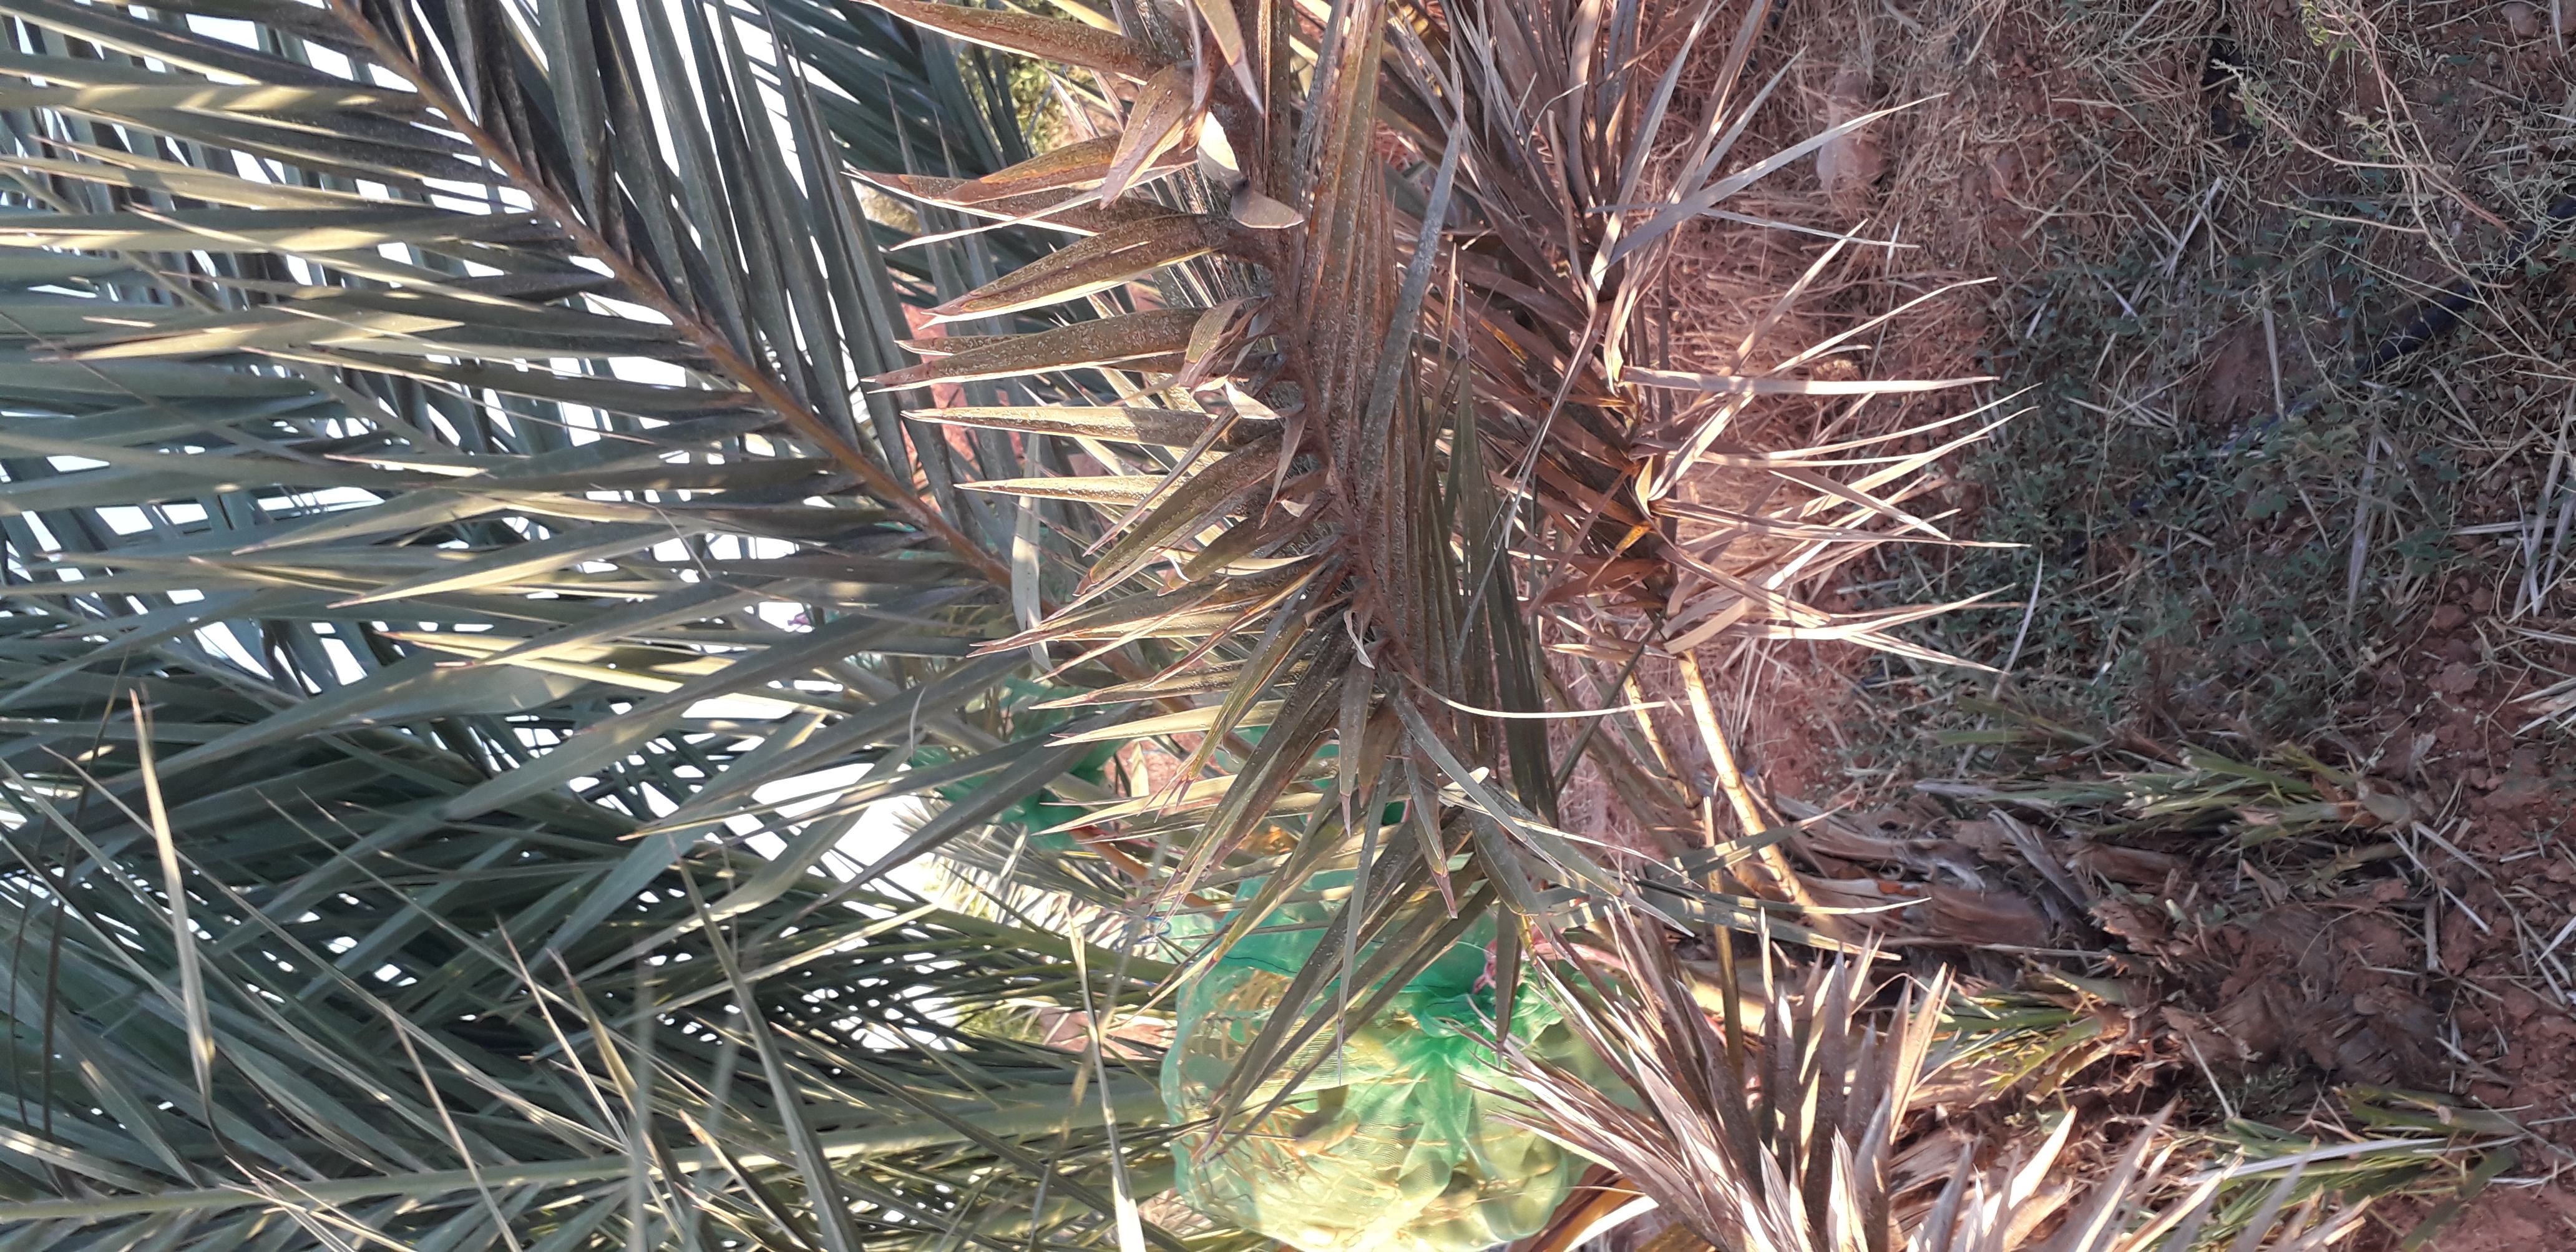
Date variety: Boumajhoul